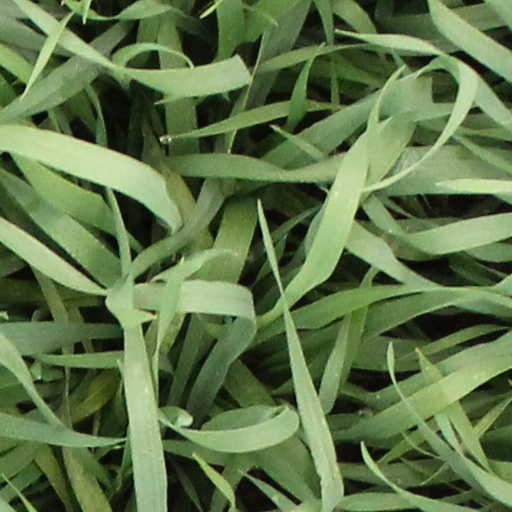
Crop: wheat